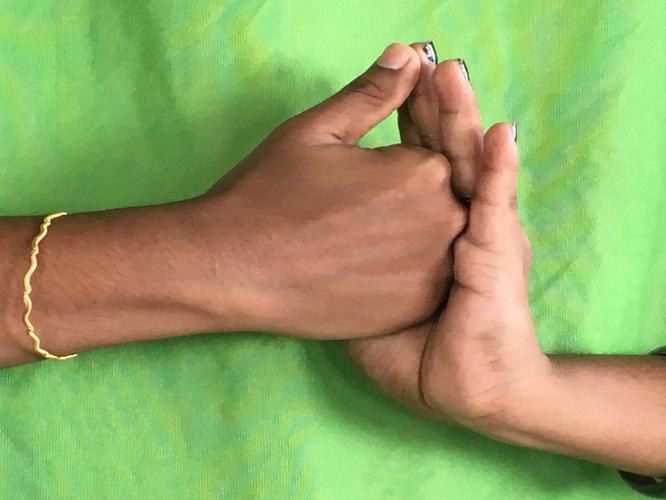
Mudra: Shanka
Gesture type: double_hand